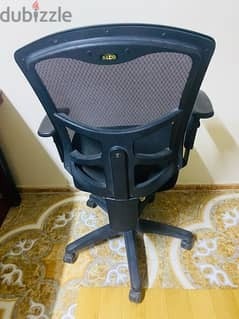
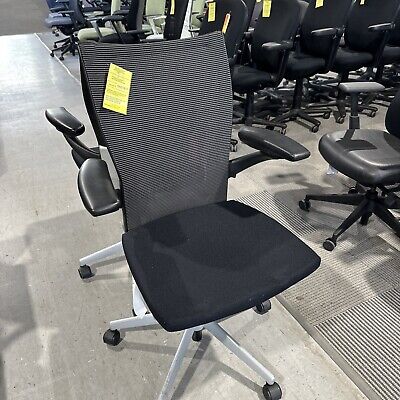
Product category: items_chair
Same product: no